1992 Yugoslav campaign in Bosnia

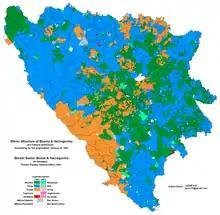
Ethnic map of Bosnia and Herzegovina in 1991

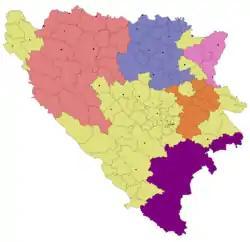
Serbian Autonomous Oblasts in November 1991

Meetings were held in early 1991 between the leaders of the six Yugoslav republics, and the two autonomous regions, to discuss the crisis. The Serbian leadership favoured a federal solution, whereas the Croatian and Slovenian leadership favoured an alliance of sovereign states. Bosnian leader Alija Izetbegović proposed an asymmetrical federation in February, where Slovenia and Croatia would maintain loose ties with the four remaining republics. Shortly after, he changed his position and opted for a sovereign Bosnia as a prerequisite for such a federation.